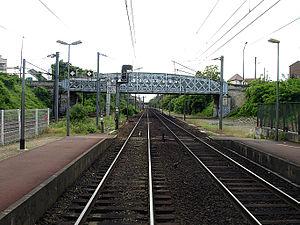
Gare de Pierrefitte - Stains (Seine-Saint-Denis).
La ligne D du RER d'Île-de-France, plus souvent simplement nommée RER D, est une ligne du réseau express régional d'Île-de-France qui dessert une grande partie de la région Île-de-France selon un axe nord-sud. Elle relie Orry-la-Ville et Creil au nord à Melun, Corbeil-Essonnes et Malesherbes au sud, en passant par le cœur de Paris.